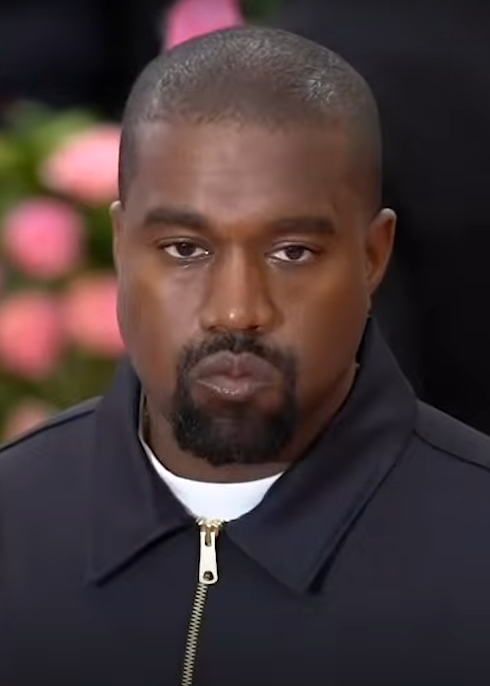
คานเย เวสต์

เย () มีชื่อเดิมว่า คานเย โอมารี เวสต์ (; 8 มิถุนายน ค.ศ. 1977) เป็นนักร้องแนวแร็ป, นักแต่งเพลง, โปรดิวเซอร์และนักธุรกิจชาวอเมริกัน เป็นเจ้าของรางวัลแกรมมี่ 21 รางวัลและเป็นหนึ่งในสิบของผู้คว้ารางวัลแกรมมี่มากที่สุดติดอันดับร่วมกับ จอห์น วิลเลียม และมียอดขาย/ยอดสตีมมิ่งถึง 150 ล้านยูนิตทั่วโลก คานเยได้ออกอัลบั้มแรกชื่อชุด "The College Dropout" ซึ่งประสบความสำเร็จกับเพลงที่ชื่อว่า "Jesus Walk" อัลบั้มชุดที่ 2 ชื่อ "Late Registration" ซึ่งได้รับการยกย่องมากกว่าอัลบัมแรกและมีเพลงที่ได้ที่ 1 บนชาร์ต Billboard 100 ที่มีชื่อว่า "Gold Digger" เขาได้ออกอัลบัมชุดที่ 3 ที่มีชื่อชุดว่า "Graduation" ในวันที่ 11 กันยายน ค.ศ. 2007 คานเยได้ลงดีเบทอัลบัมที่กับ 50 Cent คานเย เวสต์ยังได้เปิดค่ายเพลงเป็นของตัวเองชื่อ GOOD Music
สัญลักษณ์อย่างหนึ่งของเวสต์คือ หมีเทดดี้ ที่ปรากฏอยู่ในปกอัลบั้มทั้ง 3 ชุดของเขา รวมทั้งในซิงเกิล "Stronger" และ "Homecoming""
เวสต์ได้แต่งงานกับคิม คาร์เดเชียนเมื่อวันที่ 24 พฤษภาคม ค.ศ. 2014 ที่ Fort di Belvedere ในเมืองฟลอเรนซ์ อิตาลี และได้คลอดบุตรสาว North "Nori" West ในวันที่ 15 มิถุนายน 2014
ใน ค.ศ. 2018 เวสต์ได้ร่วมงานกับ คริสตินา อากีเลรา ในอัลบั้ม "Liberation" ถึงสองเพลง (Maria และ Accelerate ร่วมกับ ตี ดอลล่า ไซน์ และ ทูเชน) และช่วงเดือนมิถุนายนได้ปล่อยผลงานที่โปรดิวเองทั้งหมด ภายใต้โปรเจ็ก Wyoming Sessions ถึง 5 อัลบั้ม Pusha T ชุด เดย์โทน่า, เย ชุด เย และร่วมกับ คิด คัดดี้ ในนามและอัลบั้ม Kids See Ghost, นาส ชุด นาสิก ซึ่งเป็นชื่อจริงของนาส และ เทยานา เทย์เลอร์ ชุด "KTSE"
ตั้งแต่ ค.ศ. 2013 - ปัจจุบัน เวสต์ยังเป็นดีไซน์เนอร์ให้กับแบรนอาดิดาส ในภายนาม ยีซี่ รองเท้าคอลเล็กชั่น สุดฮอตของเหล่าวัยรุ่นทั่วโลก รวมถึงประเทศไทย
== ผลงานเพลง ==
* 2004: The College Dropout
* 2005: Late Registration
* 2007: Graduation
* 2008: 808s & Heartbreak
* 2010: My Beautiful Dark Twisted Fantasy
* 2011: Watch the Throne (ร่วมกับ เจย์-ซี)
* 2013: Yeezus
* 2016: The Life of Pablo
* 2018: ye
* 2018: Kids See Ghost (ร่วมกับ คิด คัดดี้)
*2019: Jesus Is King
*2021: Donda
*2022: Donda 2
*2024: VULTURES 1
== อ้างอิง ==
== แหล่งข้อมูลอื่น ==
หมวดหมู่:แร็ปเปอร์อเมริกัน
หมวดหมู่:นักลงทุนชาวอเมริกัน
หมวดหมู่:ชาวอเมริกันเชื้อสายแอฟริกา
หมวดหมู่:โปรดิวเซอร์เพลงชาวอเมริกัน
หมวดหมู่:ผู้กำกับมิวสิกวิดีโอชาวอเมริกัน
หมวดหมู่:ผู้ที่ได้รับรางวัลแกรมมี
หมวดหมู่:บุคคลจากชิคาโก
หมวดหมู่:แร็ปเปอร์ชาวอเมริกันในศตวรรษที่ 21
หมวดหมู่:แร็ปเปอร์ชายชาวอเมริกันเชื้อสายแอฟริกา
หมวดหมู่:โปรดิวเซอร์เพลงชาวอเมริกันเชื้อสายแอฟริกา